164th Airlift Wing

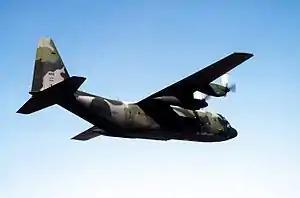
Air National Guard C-130 Hercules

May 1967 brought the introduction of the Douglas C-124 Globemaster II, affectionately known as "Old Shakey", to the group. The group personnel performed numerous humanitarian missions as well as routine support missions for MAC. The Globemaster brought with it the capability to airdrop personnel and equipment, which the C-97 lacked, and the group assumed a secondary mission of tactical airlift. The C-124 was replaced in group service in 1974 by the Lockheed C-130 Hercules.